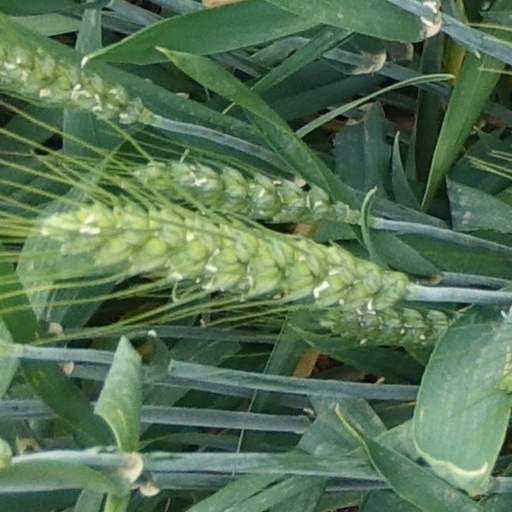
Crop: wheat